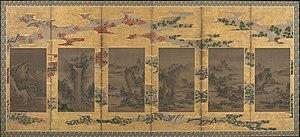
Kanō Motonobu (1476-1559). Paysages, fleurs et arbres des quatre saisons . Paravent à six panneaux. Encre, couleur et or sur papier, 175,2 x 375,8 cm. Freer Gallery of Art
Les byōbu sont des paravents japonais faits de plusieurs volets articulés, en général par paire. Ils portent habituellement une ou plusieurs peintures et, quoique rarement, un texte en dialogue avec la peinture, mais plus généralement la signature et/ou le sceau de l'artiste. Le cadre, le chant et le dos sont recouverts de tissus à motifs décoratifs.